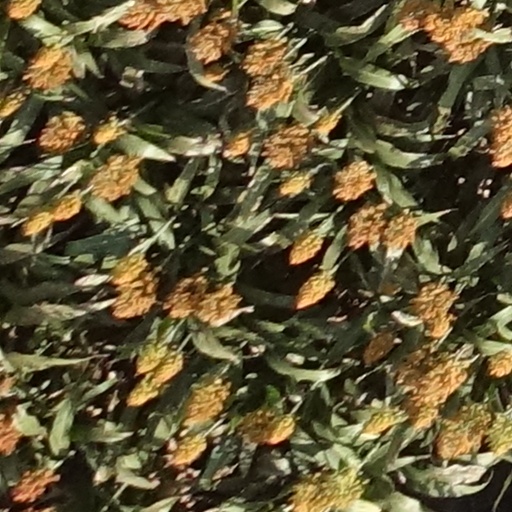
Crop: sorghum